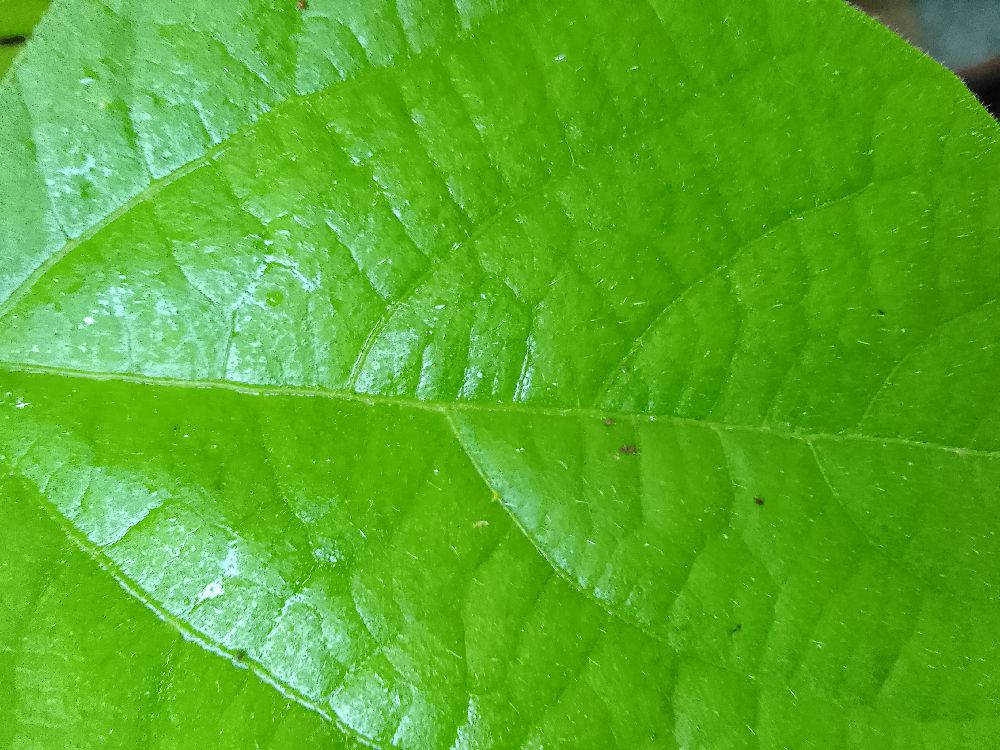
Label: healthy